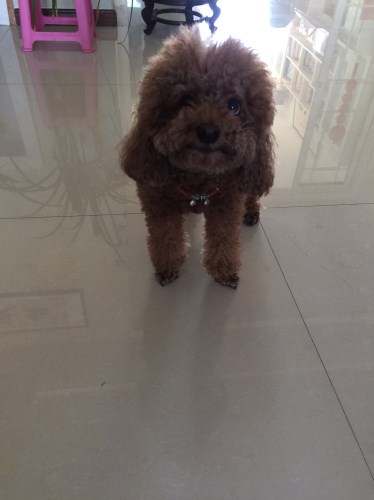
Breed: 7449-n000128-teddy